Blackstar (song)

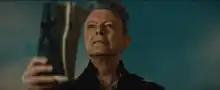
Bowie in the music video

The film was shot in September 2015 in a film studio in Greenpoint, Brooklyn. The filmmaking process was highly collaborative, with Bowie making many suggestions and sending Renck sketches of ideas he wanted incorporated. While both men agreed to leave the video open to interpretation (Renck initially refused to confirm or deny that the astronaut in the video was Major Tom), Renck has offered several details regarding its meaning. Renck later said on a BBC documentary "to me, it was 100% Major Tom." It was Bowie who requested that the woman have a tail, his only explanation being "it's kind of sexual". Renck has speculated that Bowie may have been contemplating his own mortality and relevance to history while developing the video, but said that the crucified scarecrows were not intended as a messianic symbol. Renck has also stated that Bowie portrays three distinct characters in the video: the introverted, tormented, blind "Button Eyes"; the "flamboyant trickster" in the song's middle section; and the "priest guy" holding the book embossed with the "★" symbol. Saxophonist Donny McCaslin said that Bowie had told him the song was about ISIL, although an official spokesperson for Bowie denied that the song was inspired in any way by the Middle East situation.